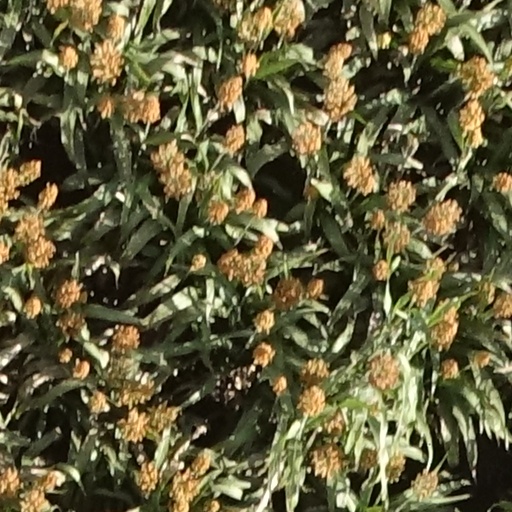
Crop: sorghum